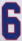
Number: 6